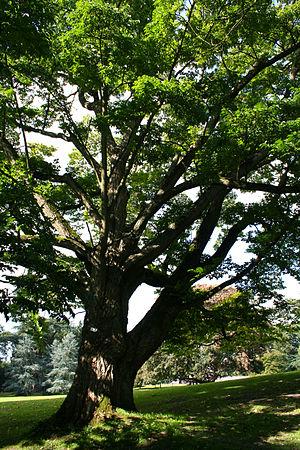
Pommier de l’Amour (Phellodendron amurense) Circonférence mesurée à 1m50 du sol: 450 cm. Hauteur